.45 Remington–Thompson

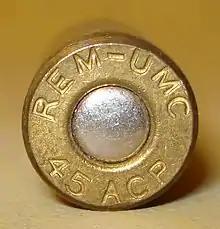
Headstamp for the .45 Remington-Thompson cartridge.

The .45 Remington–Thompson (11.4x25mm) was an experimental firearms cartridge designed by Remington Arms and Auto Ordnance for the Model 1923 Thompson submachine gun, a variant of the Model 1921 with a longer barrel, with the intent of increasing the power and range of the weapon. While some variants of the 1923 were produced, the rifle and round did not find commercial success.